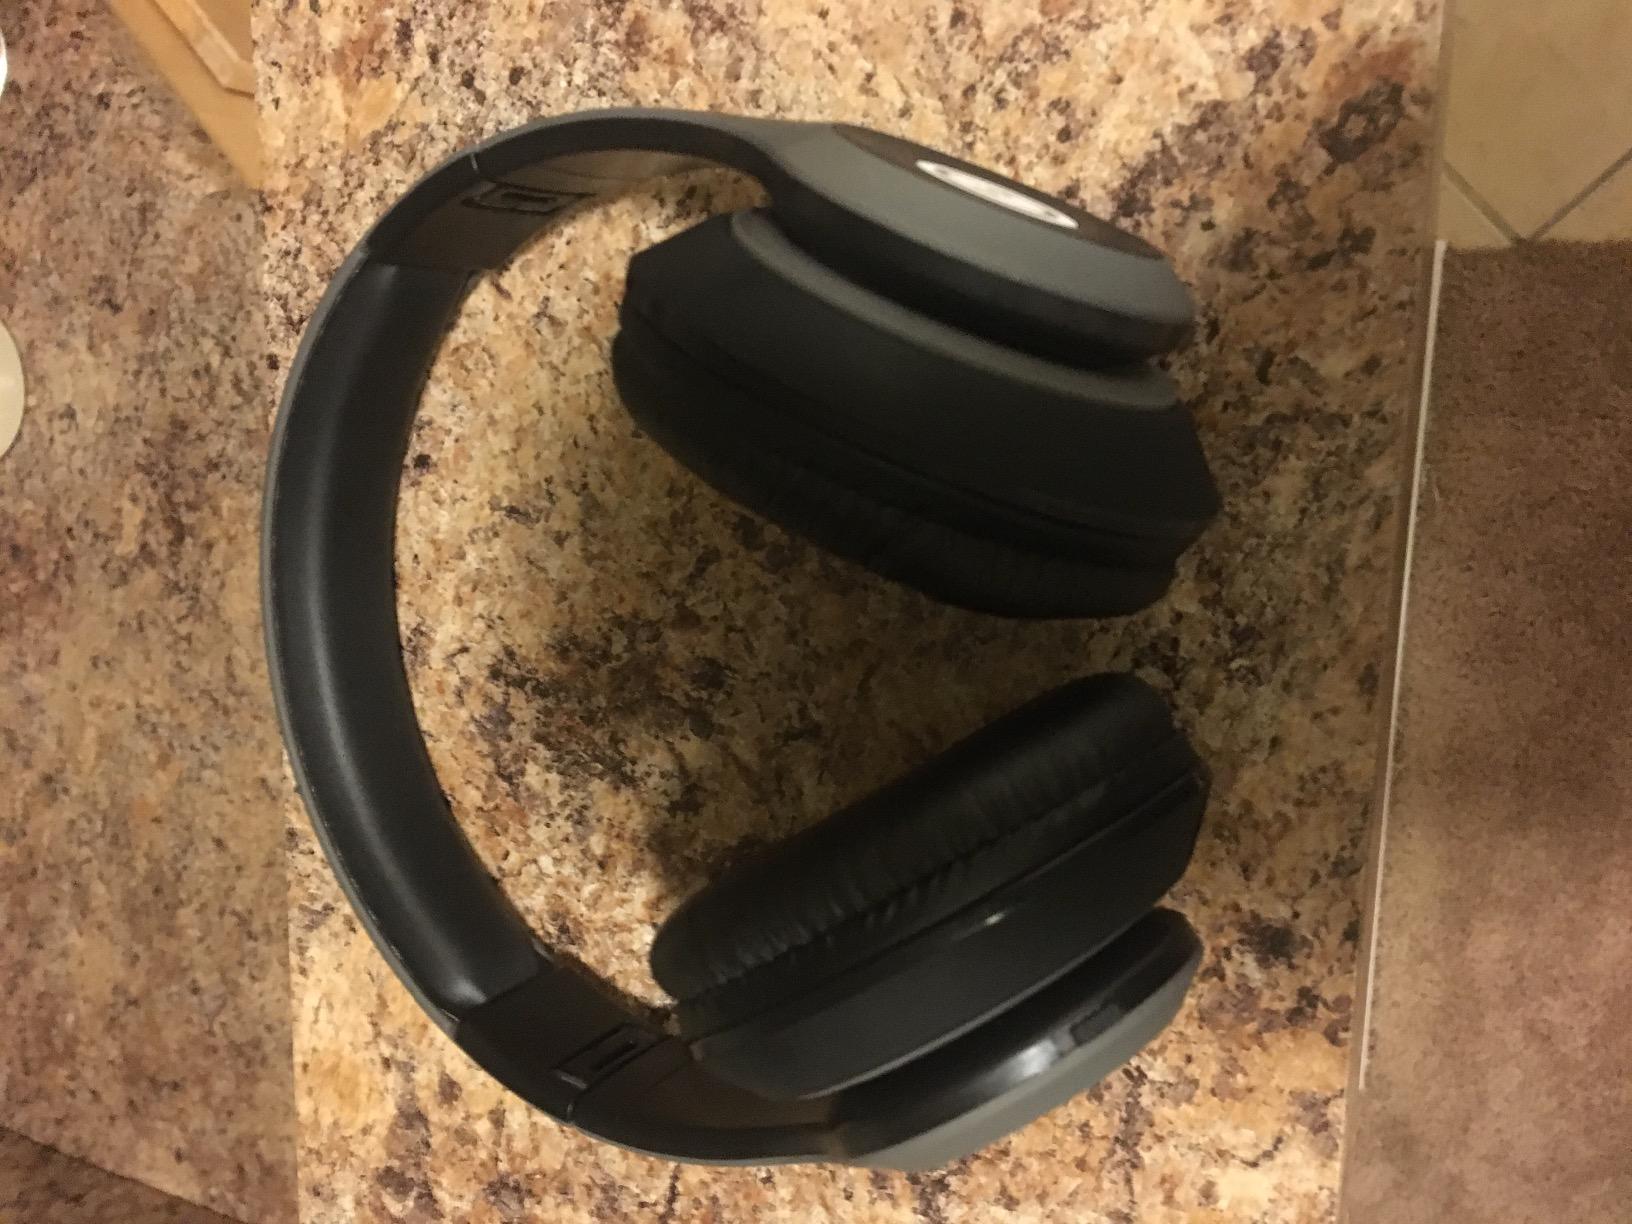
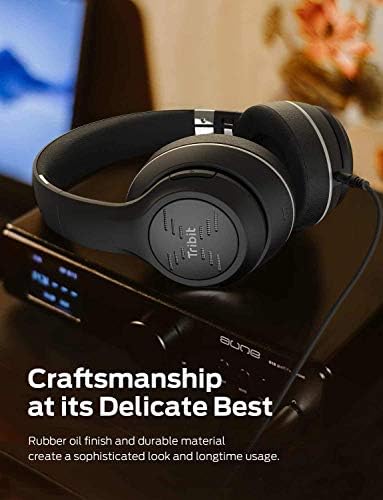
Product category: headphones
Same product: no